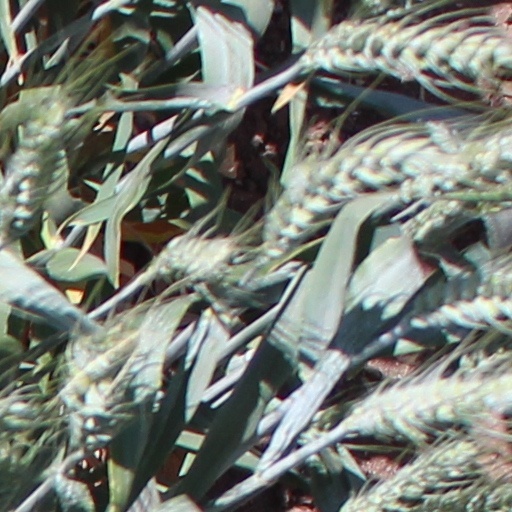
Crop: wheat